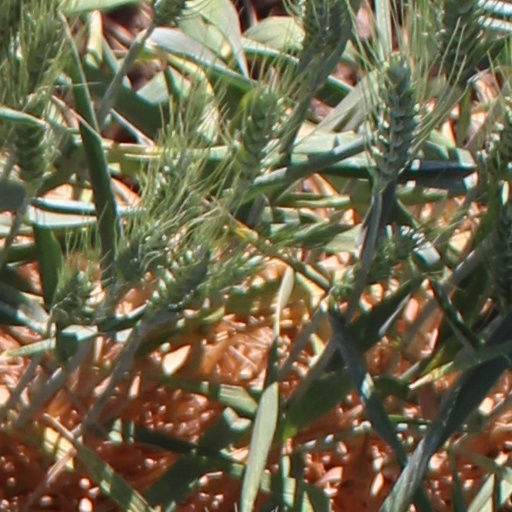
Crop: wheat